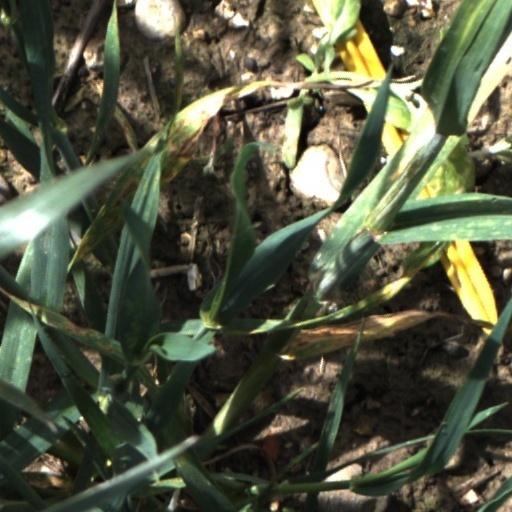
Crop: wheat